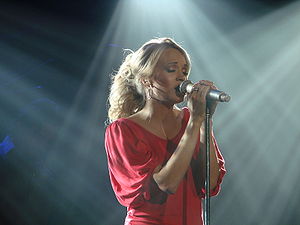
Carrie Underwood / Duet med Elvis
Carrie Underwood, 2006, i Colorado Springs, USA.
Carrie Underwood er en amerikansk countrysanger. Hun blev kendt for sin medvirken i American Idol, som hun vandt i 2005. Vindersangen var Inside your heaven. Sammen med Kelly Clarkson er hun dette shows mest succesrige vinder. Hun var også den første countrysanger, der vandt.